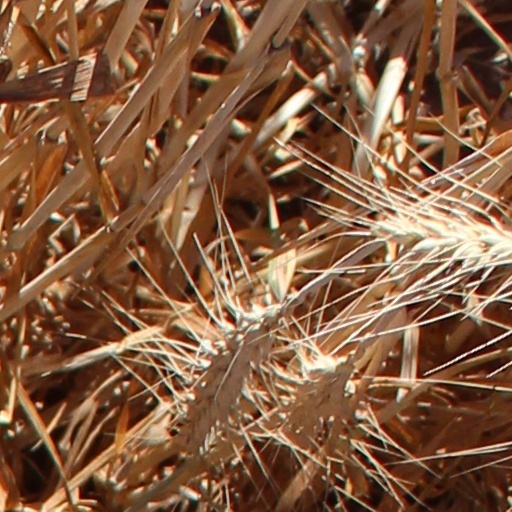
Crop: wheat